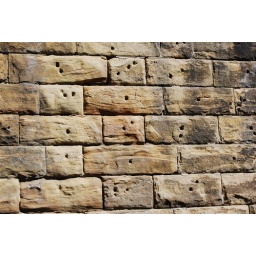
This wall was under an old railroad bridge. I do not know what make the holes.